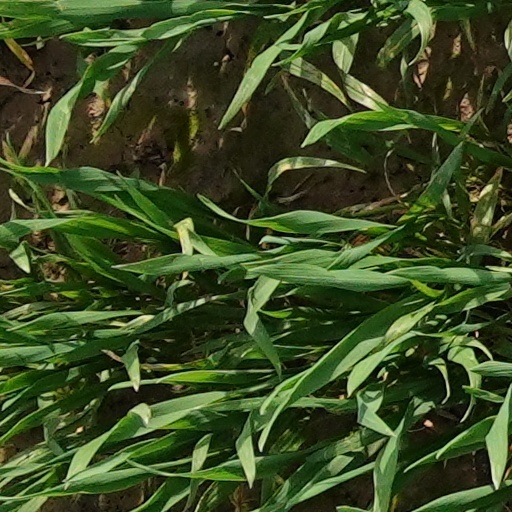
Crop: wheat